Pit courtyard

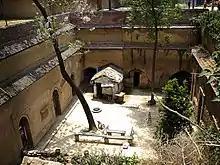
A Pit Courtyard

A pit courtyard or Dikengyuan is a traditional form of subterranean residential architecture found primarily in the Shaanxi, Henan, and Gansu Provinces.